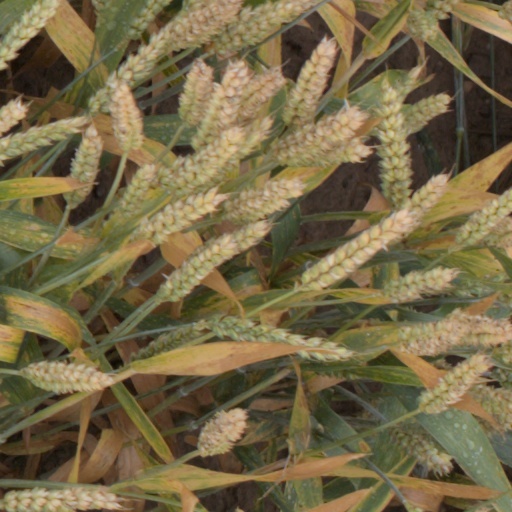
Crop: wheat